Countryballs

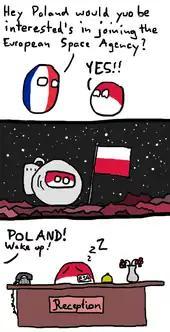
A 2012 comic featuring an extension of the "Poland cannot into space" catchphrase. The comic references Poland joining the European Space Agency in 2012.

The creator of the modern Countryballs format is often attributed to Falco, a British user of the German imageboard Krautchan.net who drew the first strips in Microsoft Paint, before posting them in September 2009 to the /int/ board. Notably, Poland was drawn with an inverted Polish flag (making it look like the flag of Indonesia or Monaco), which some have debated on whether or not was intentional, or Falco being unaware of its color pattern.